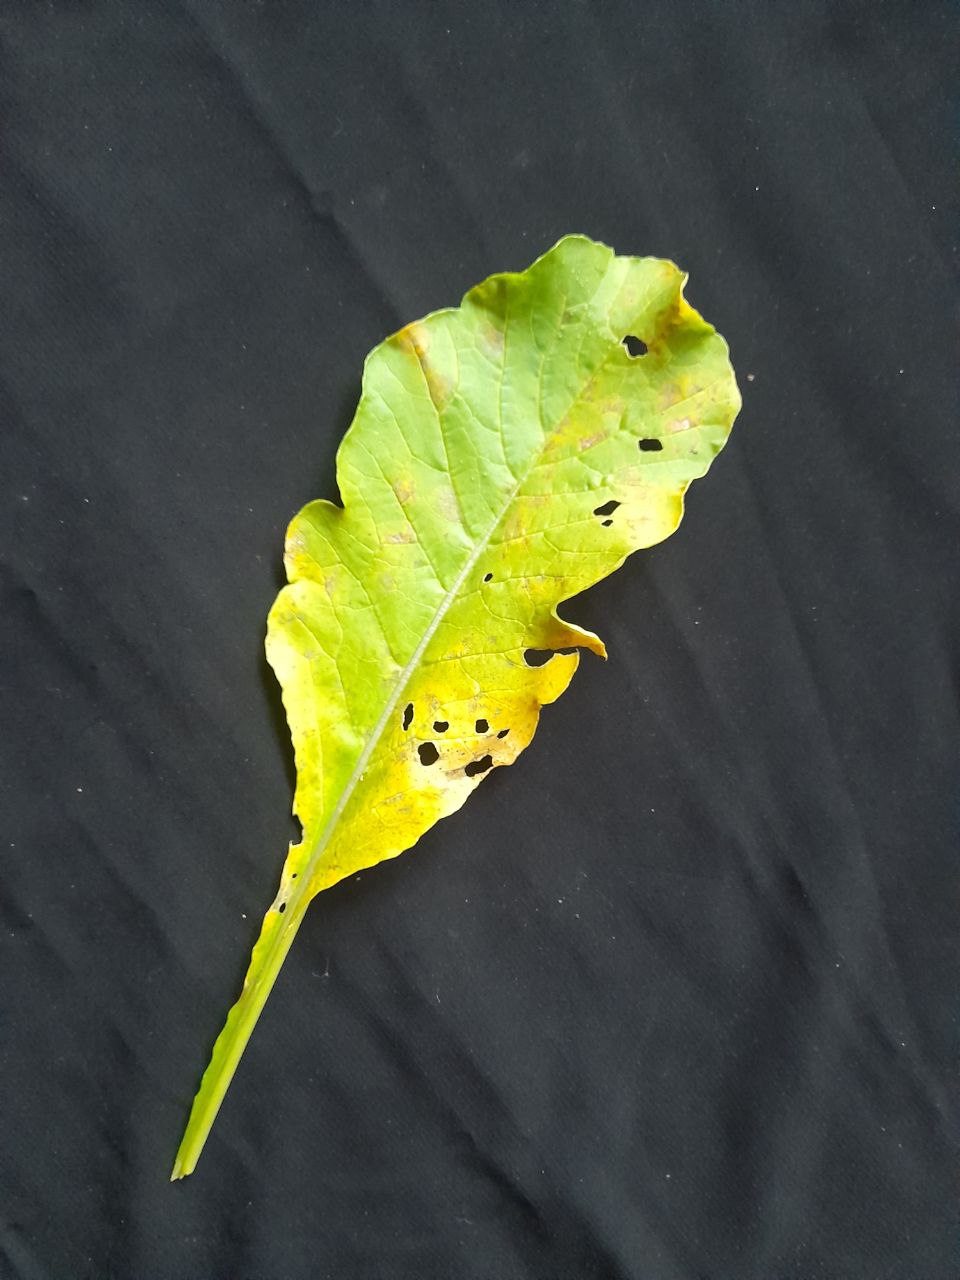
Label: flea beetle